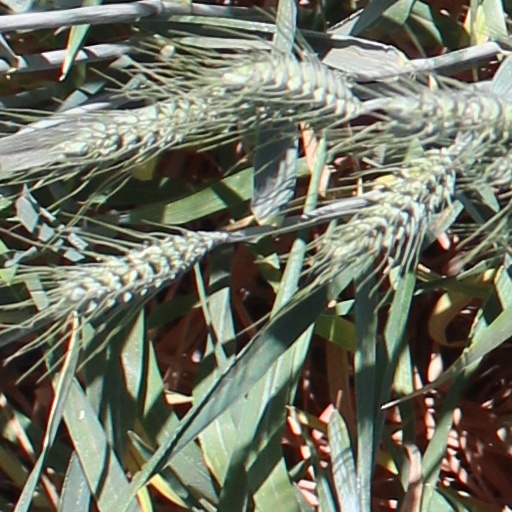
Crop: wheat